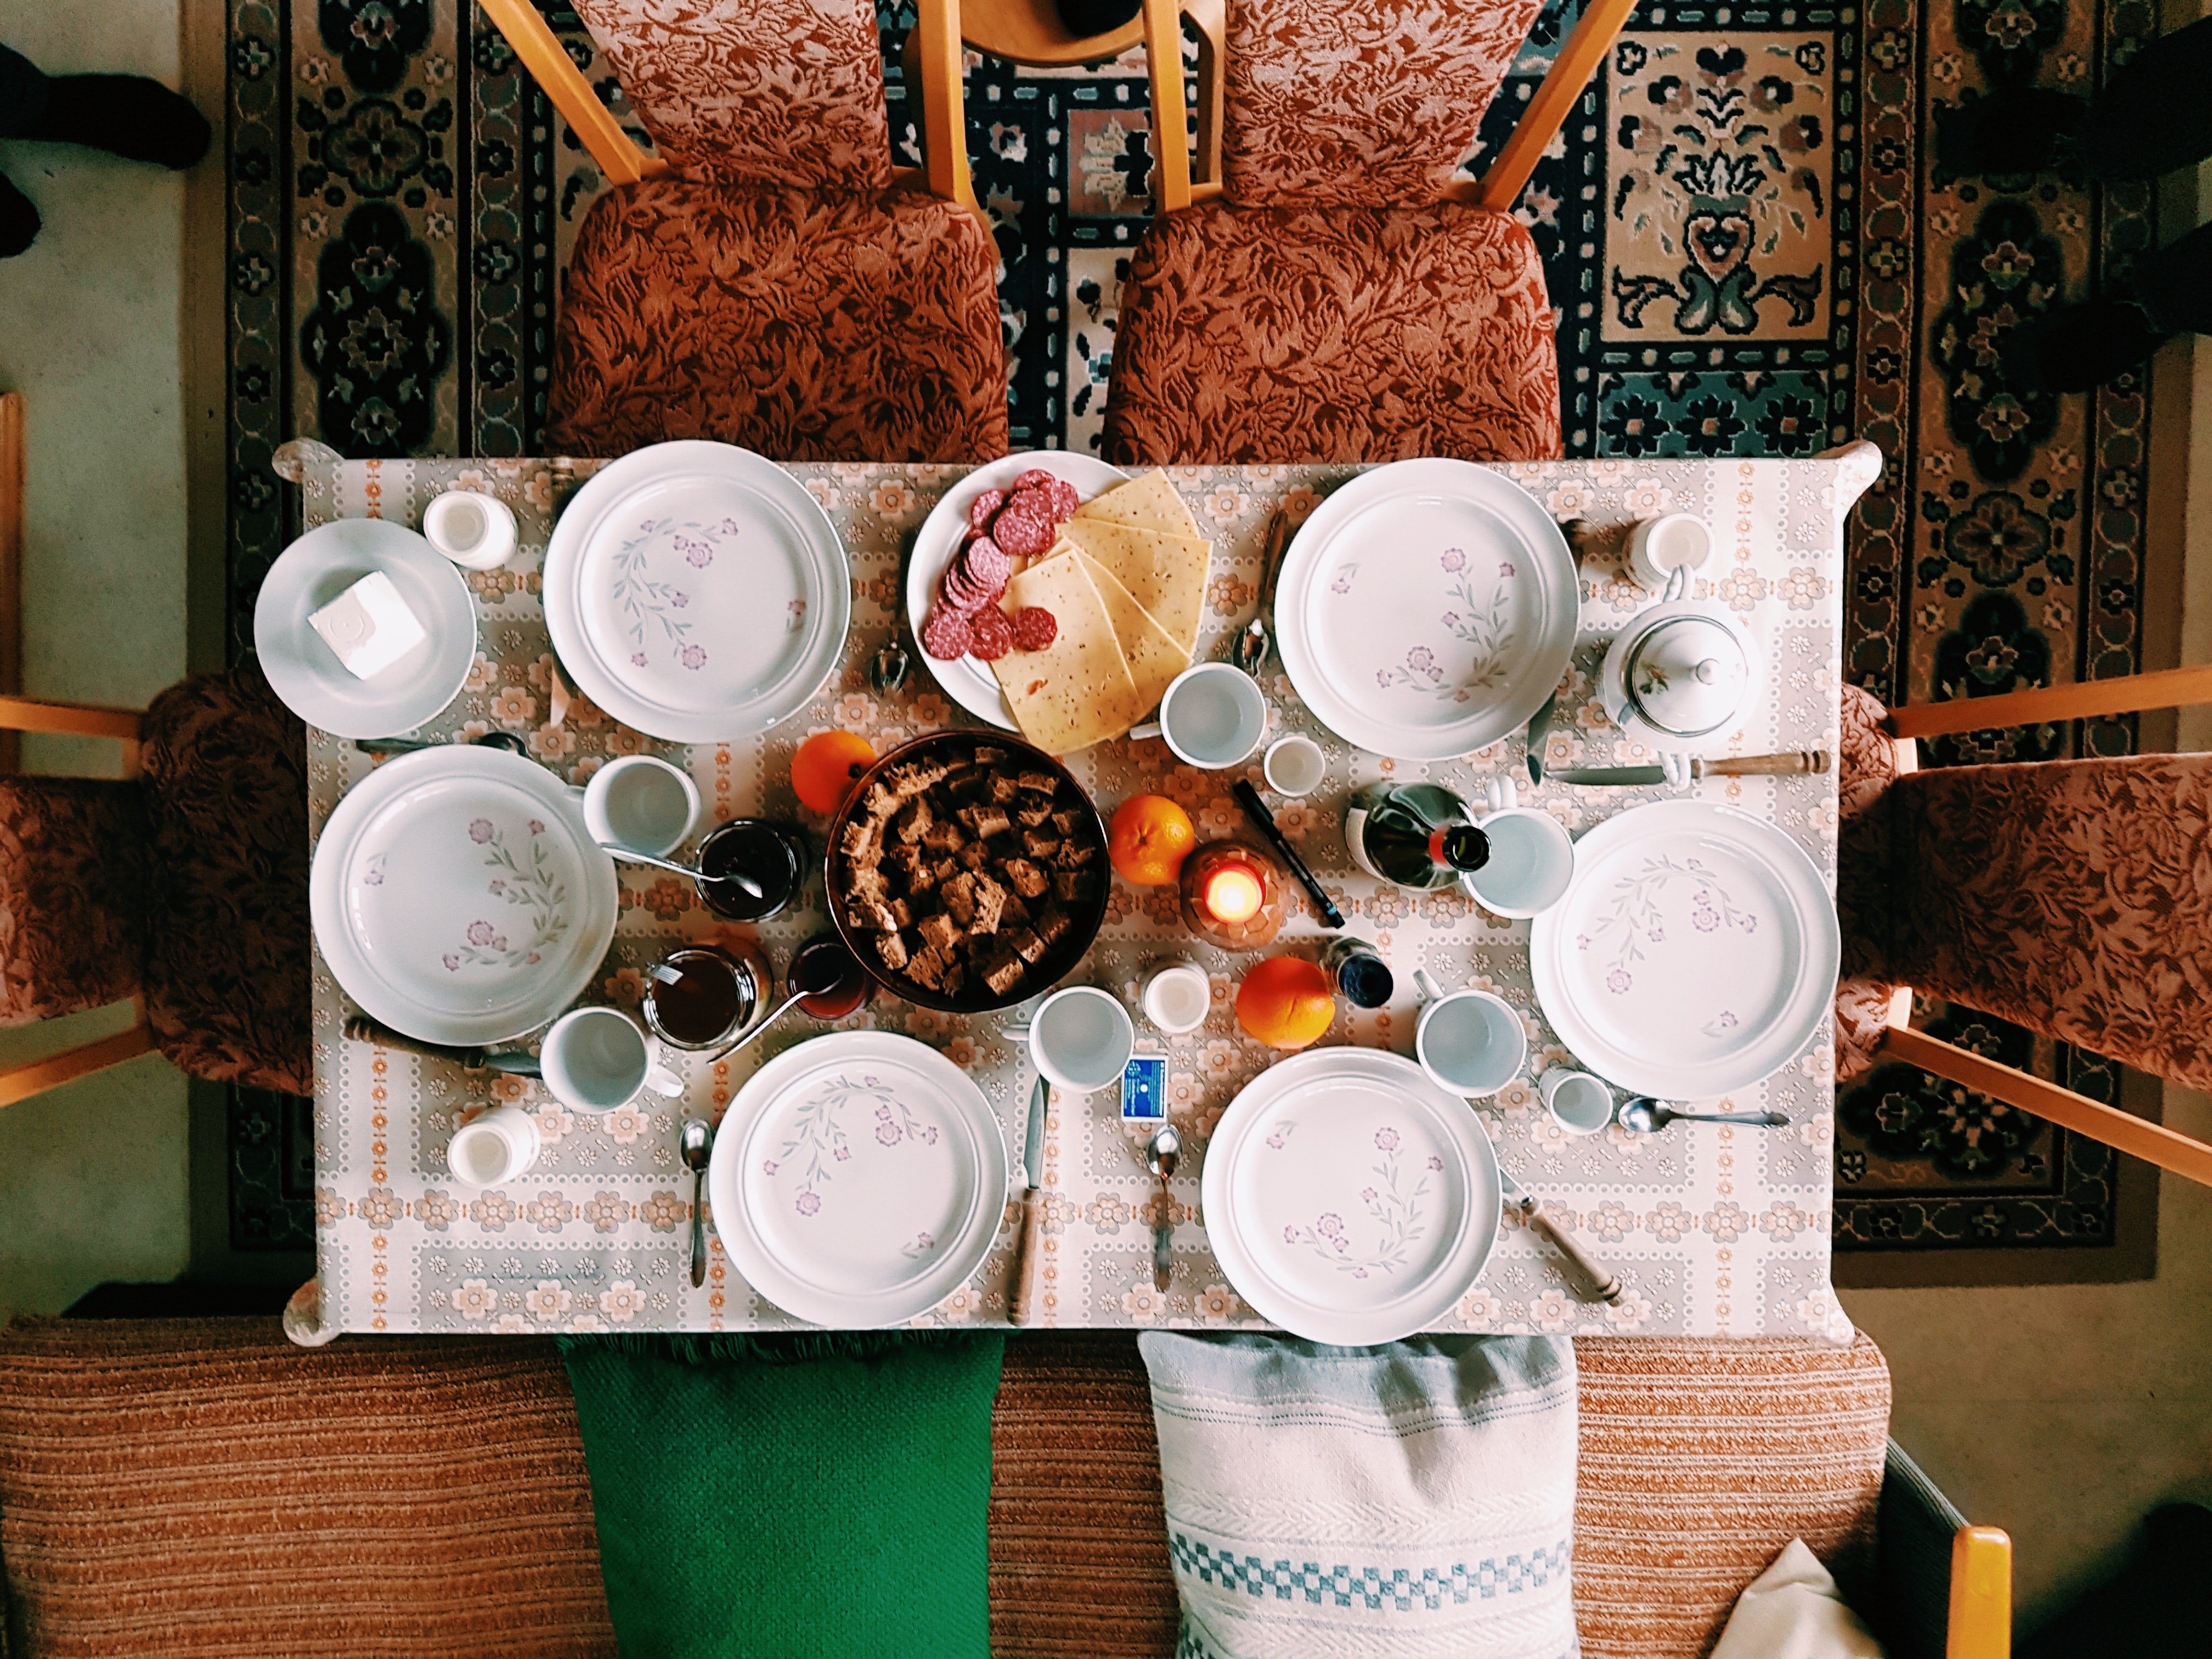
coffee cup